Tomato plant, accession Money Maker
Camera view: vertical (180 deg); turntable rotation: 210 degrees
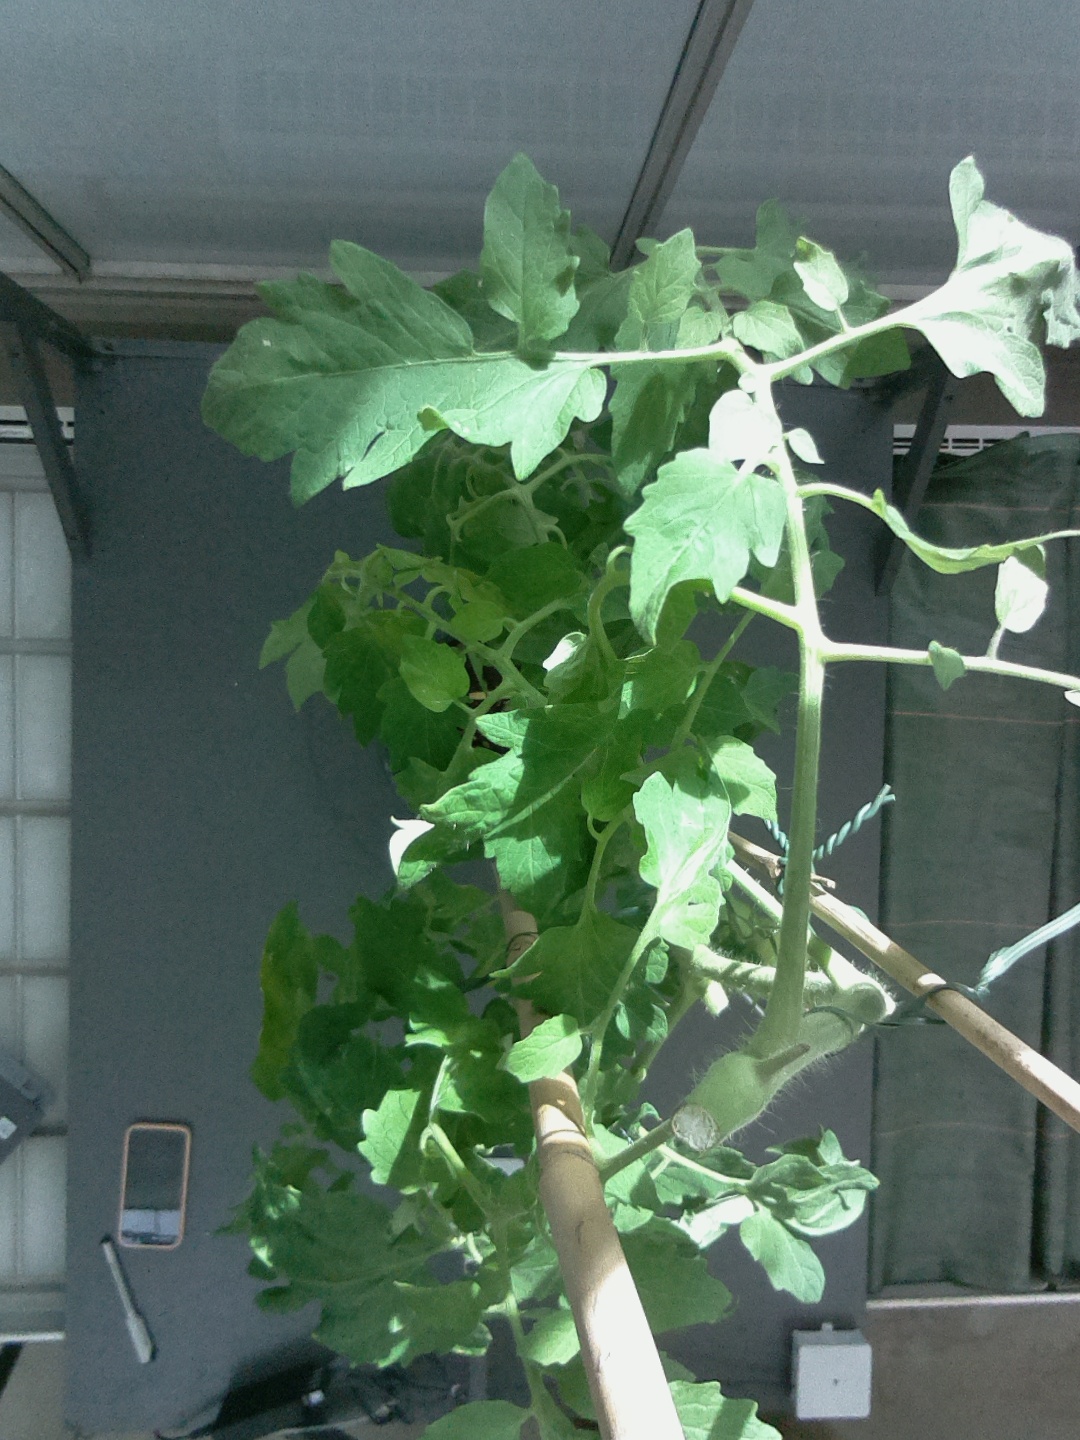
BBCH growth stage 73: 30%-40% of final fruit size